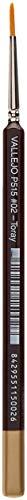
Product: Vallejo Round Toray Brush 2 with Triangular Handle Model Kit
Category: Toys & Games | Hobbies | Hobby Building Tools & Hardware | Painting Tools
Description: Brush size NO.
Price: $12.74
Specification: ProductDimensions:6.8x0.2x0.2inches|ItemWeight:0.64ounces|ShippingWeight:0.64ounces(Viewshippingratesandpolicies)|DomesticShipping:ItemcanbeshippedwithinU.S.|InternationalShipping:ThisitemcanbeshippedtoselectcountriesoutsideoftheU.S.LearnMore|ASIN:B00E8H0K0G|Itemmodelnumber:VJ15002|Manufacturerrecommendedage:14yearsandup